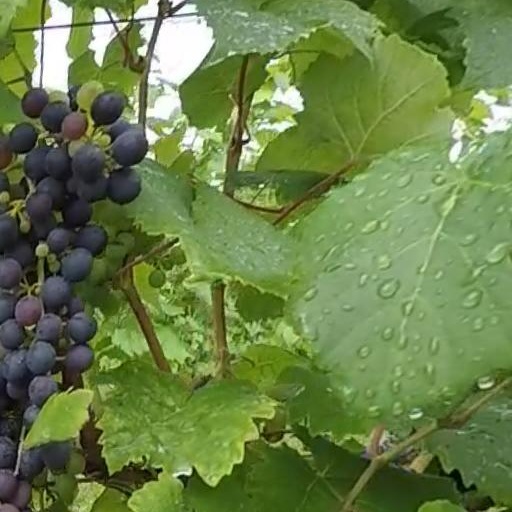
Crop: grape